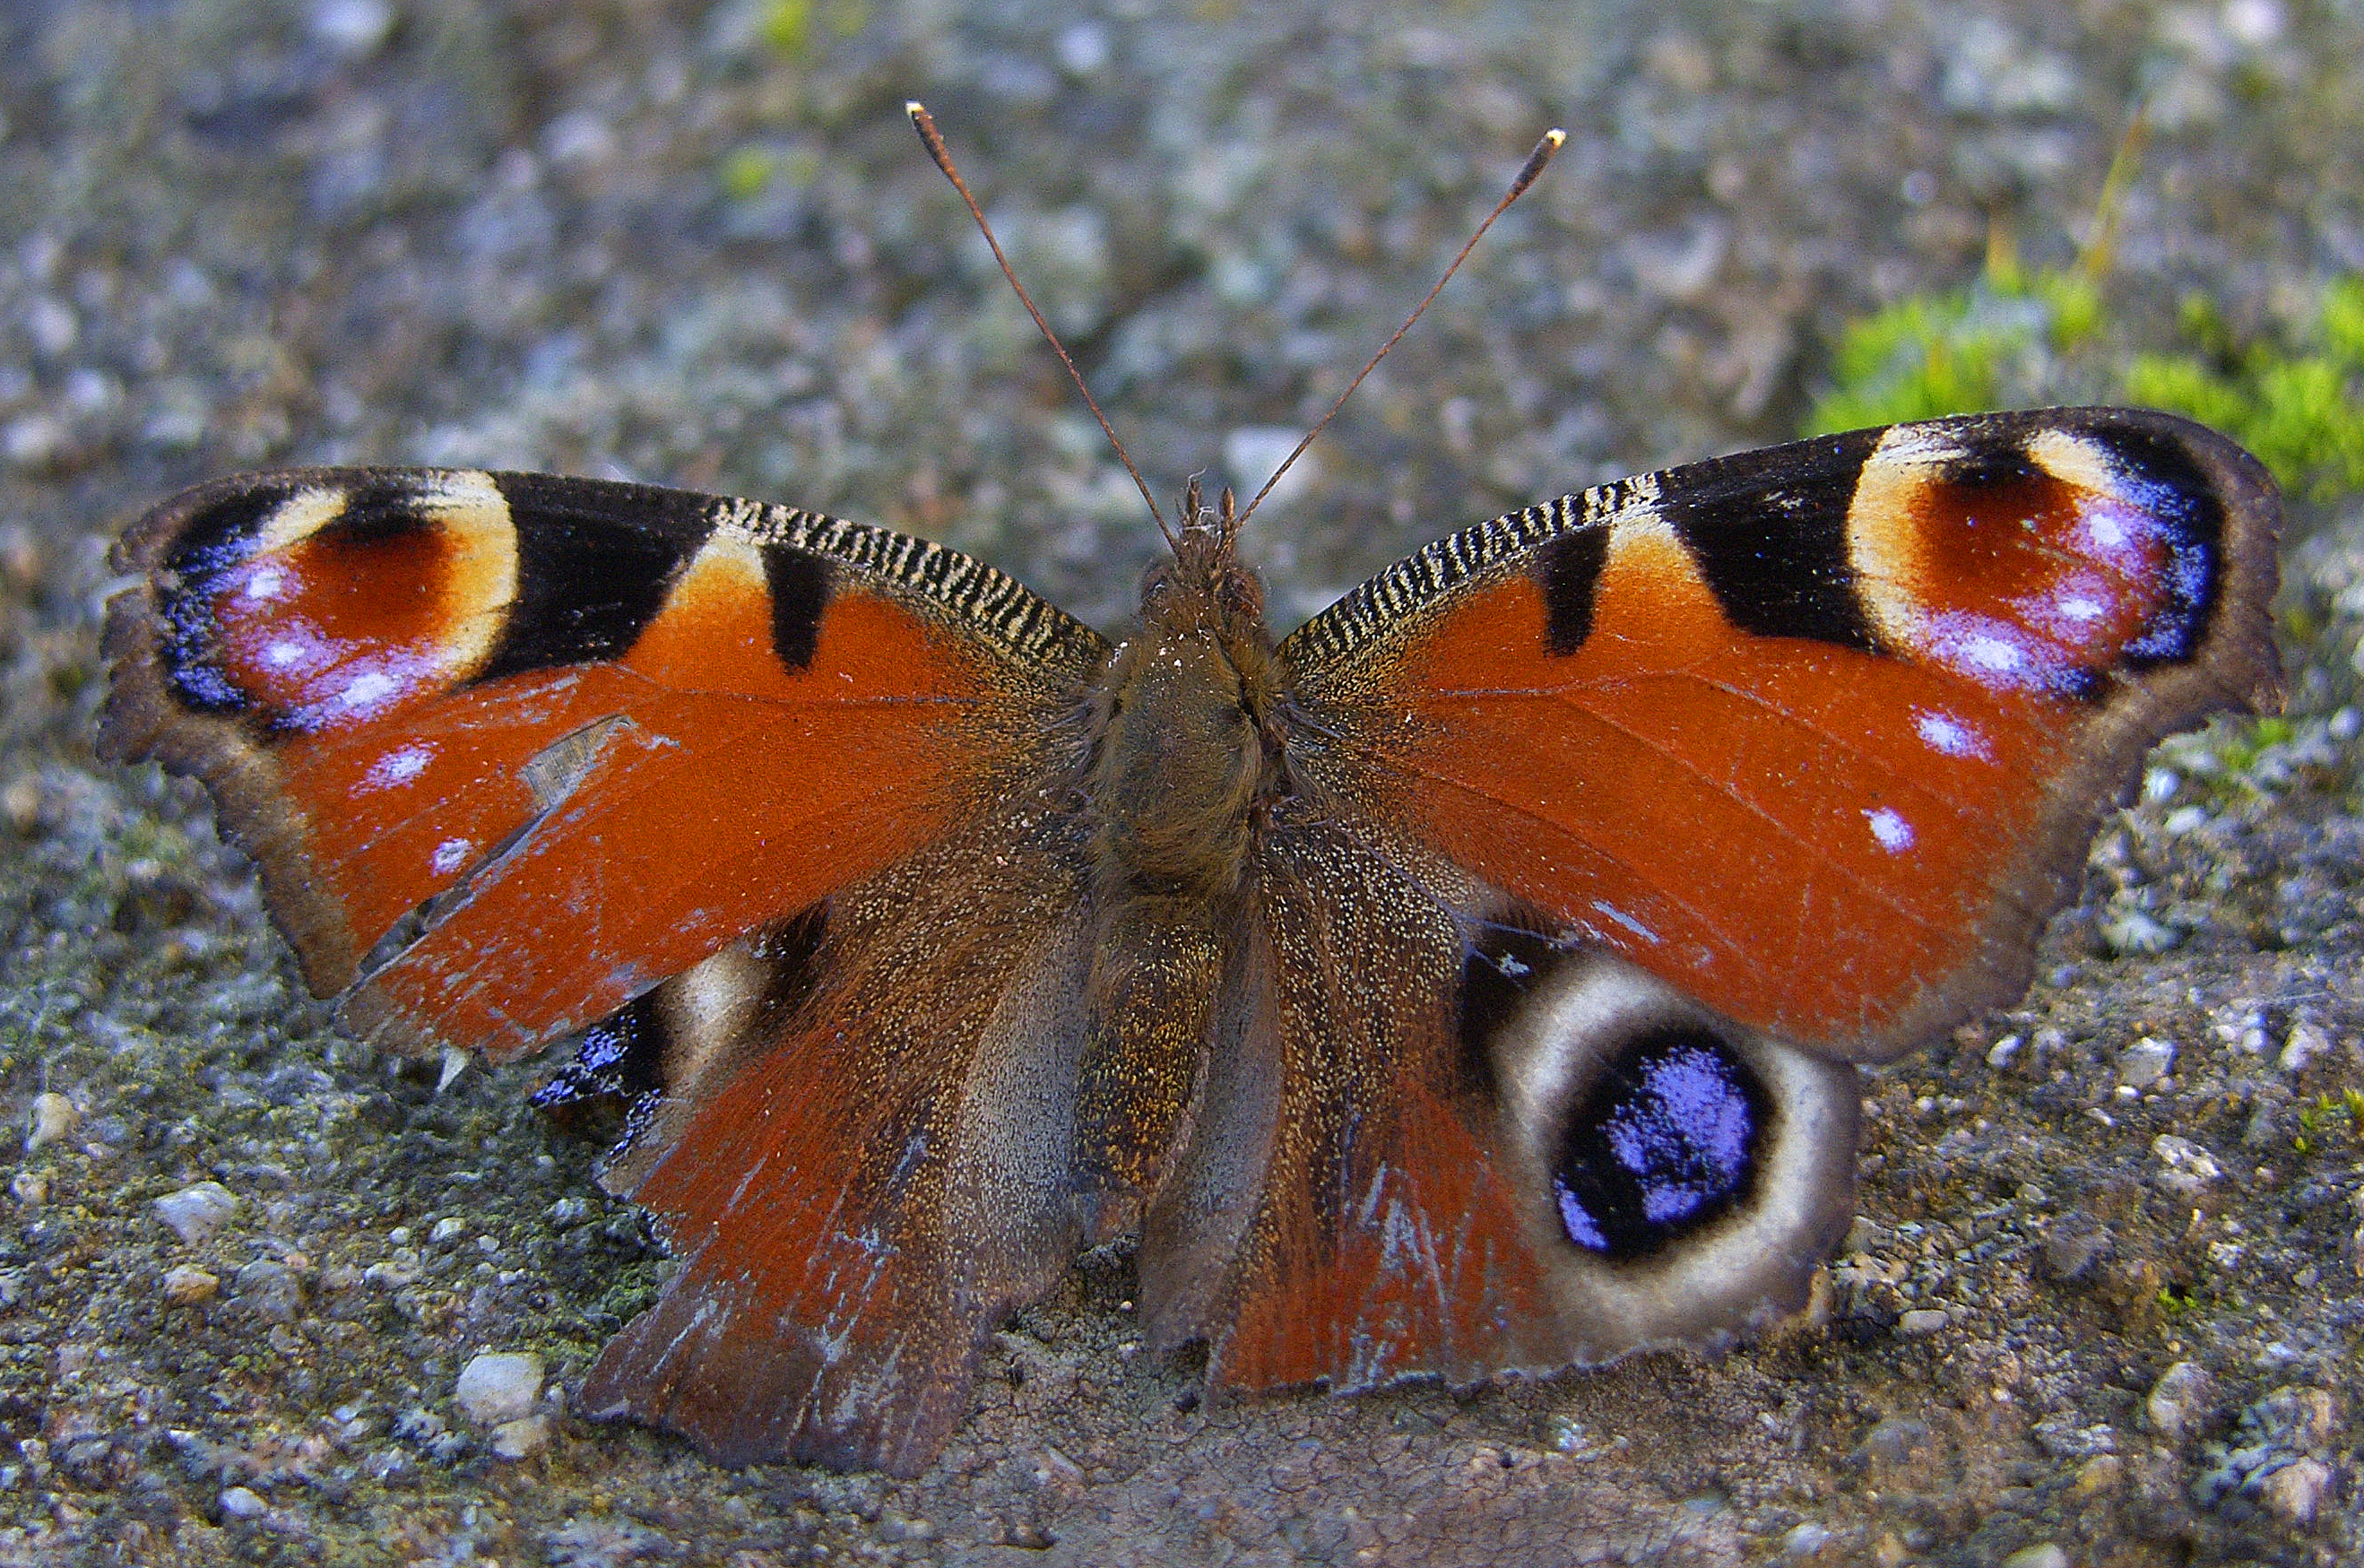
nature, photography, leaf, flower, wildlife, insect, butterfly, fauna, invertebrate, close up, ggl1, macro photography, arthropod, natureanimals, pollinator, marine biology, moths and butterflies